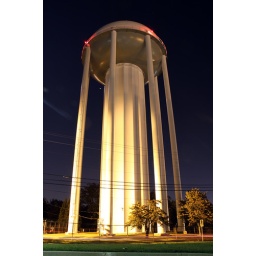
A random water tower in Greer, SC.